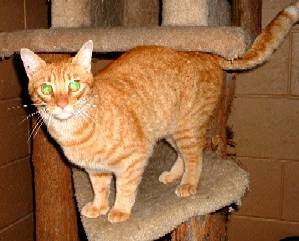
Label: cat